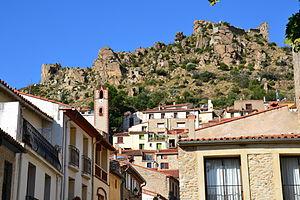
Vue du village de Rodès (Pyrénées-Orientales, France)
Rodès est une commune française, située dans le département des Pyrénées-Orientales en région Occitanie.